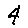
Label: 4